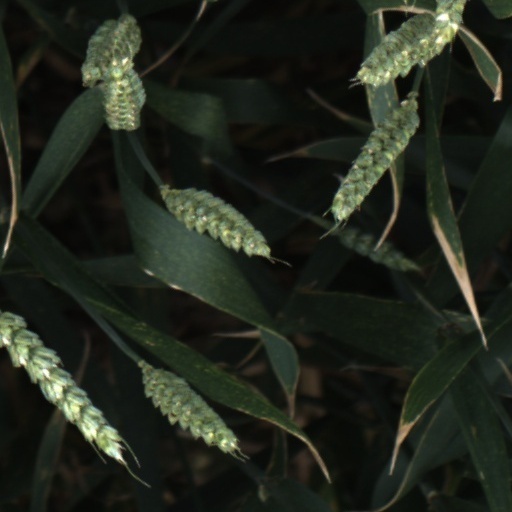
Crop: wheat